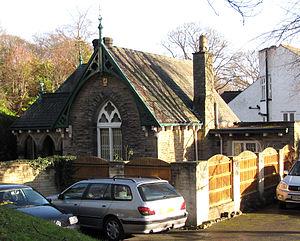
Riverdale House est un manoir victorien situé au 89 Graham Road dans le quartier de Ranmoor, à Sheffield, en Angleterre. Anciennement résidence privée, ce bâtiment est classé grade II est utilisé à des fins commerciales et pour loger de petits groupes d'affaires.